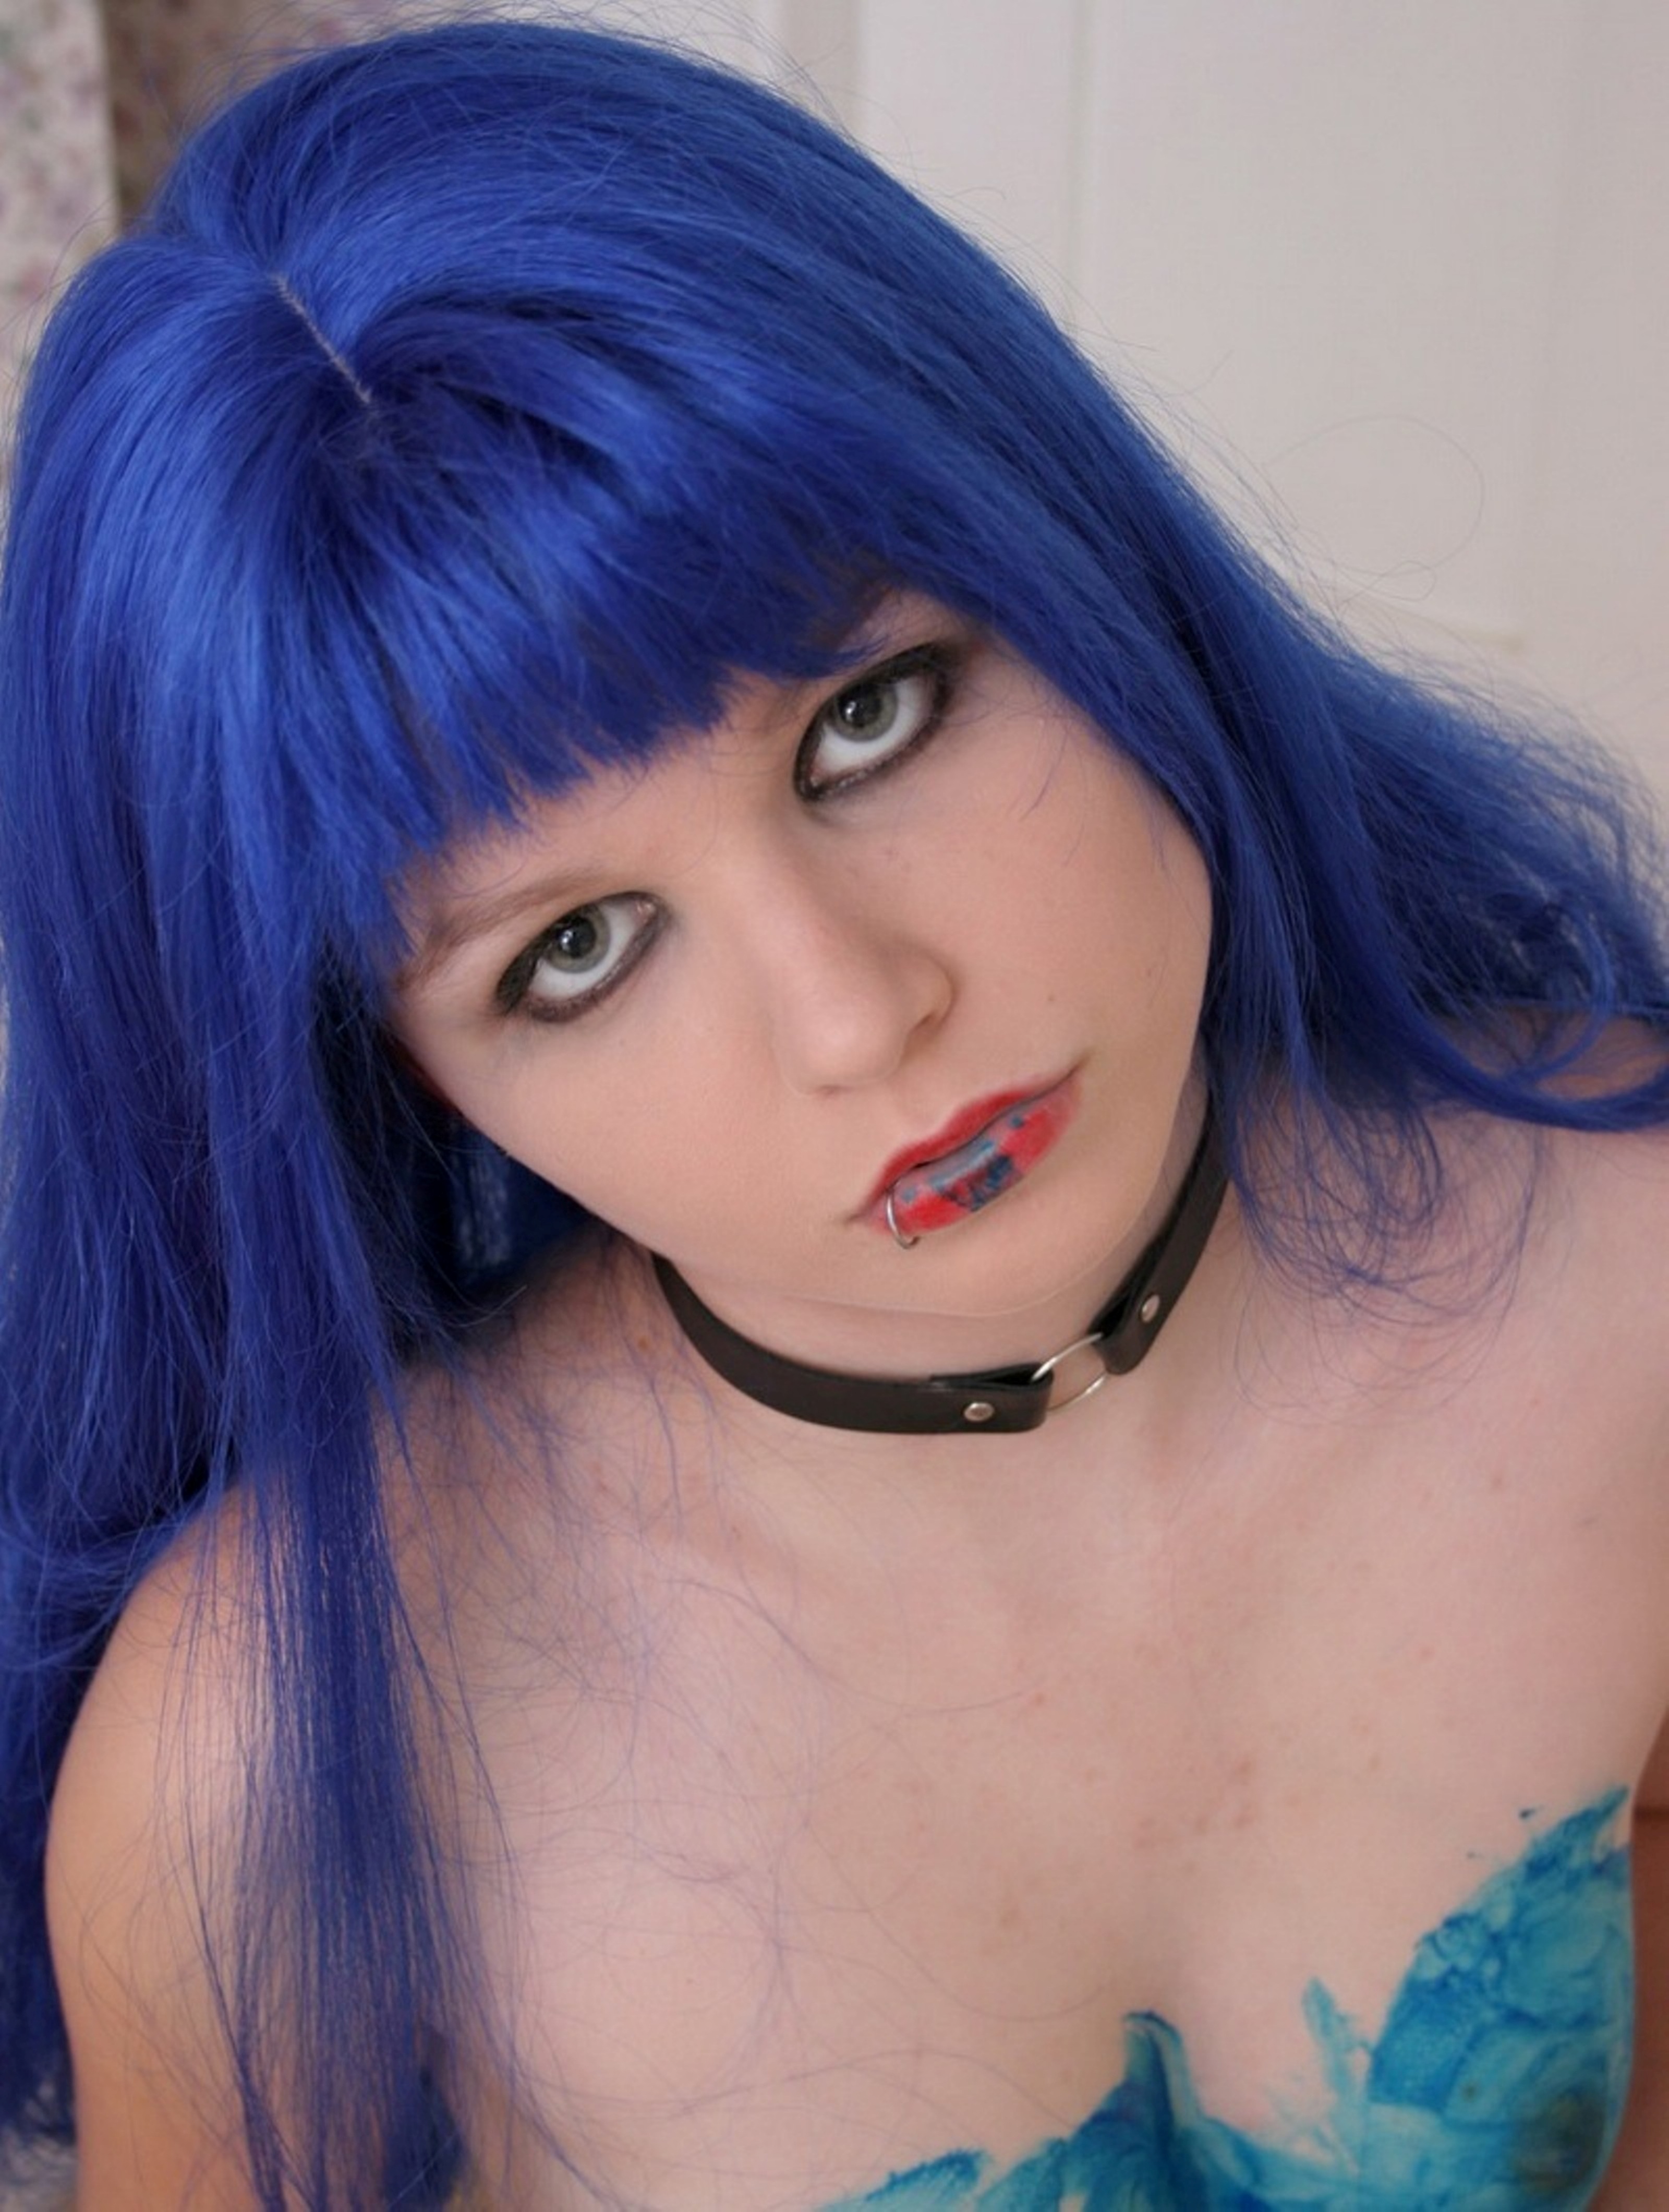
hand, person, girl, woman, hair, leg, model, finger, sitting, clothing, art, painting, oil painting, beauty, nude woman, self shot, face, blue, hairstyle, wig, hair coloring, purple, black hair, eyebrow, chin, bangs, lip, layered hair, violet, forehead, long hair, cheek, eye, electric blue, fashion accessory, costume, bob cut, hime cut, Step cutting, feathered hair, asymmetric cut, iris, Artificial hair integrations, hair care, body piercing, Curtained hair, brown hair, eyelash, Lace wig